Centre Region (Cameroon)

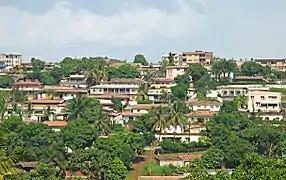
View of Yaoundé, the capital city of Cameroon

The Centre's soil is primarily composed of Precambrian deposits of metamorphic rocks, such as gneiss, mica, migmatites, and schists. Granite dominates from about 4˚ N and to the Adamawa border. Faults along the border with the South Province have deposited metamorphic schists and quartzites, with some granite. Laterites are also common, caused by the decomposition of the crystalline rock.